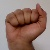
The image shows a hand gesture representing the letter 'A' in Indian Sign Language.